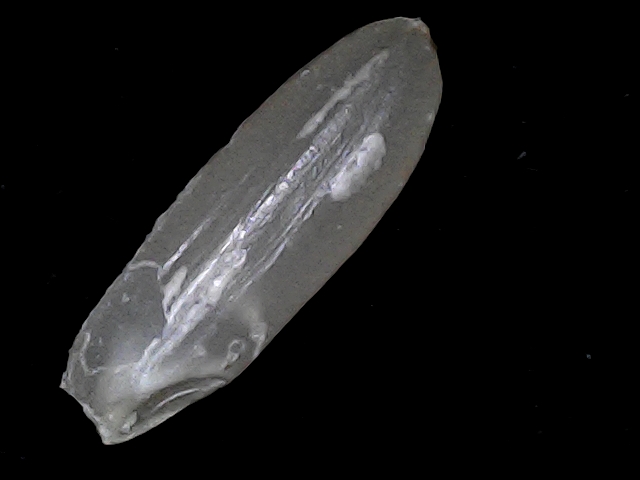
Rice variety: BRRI67